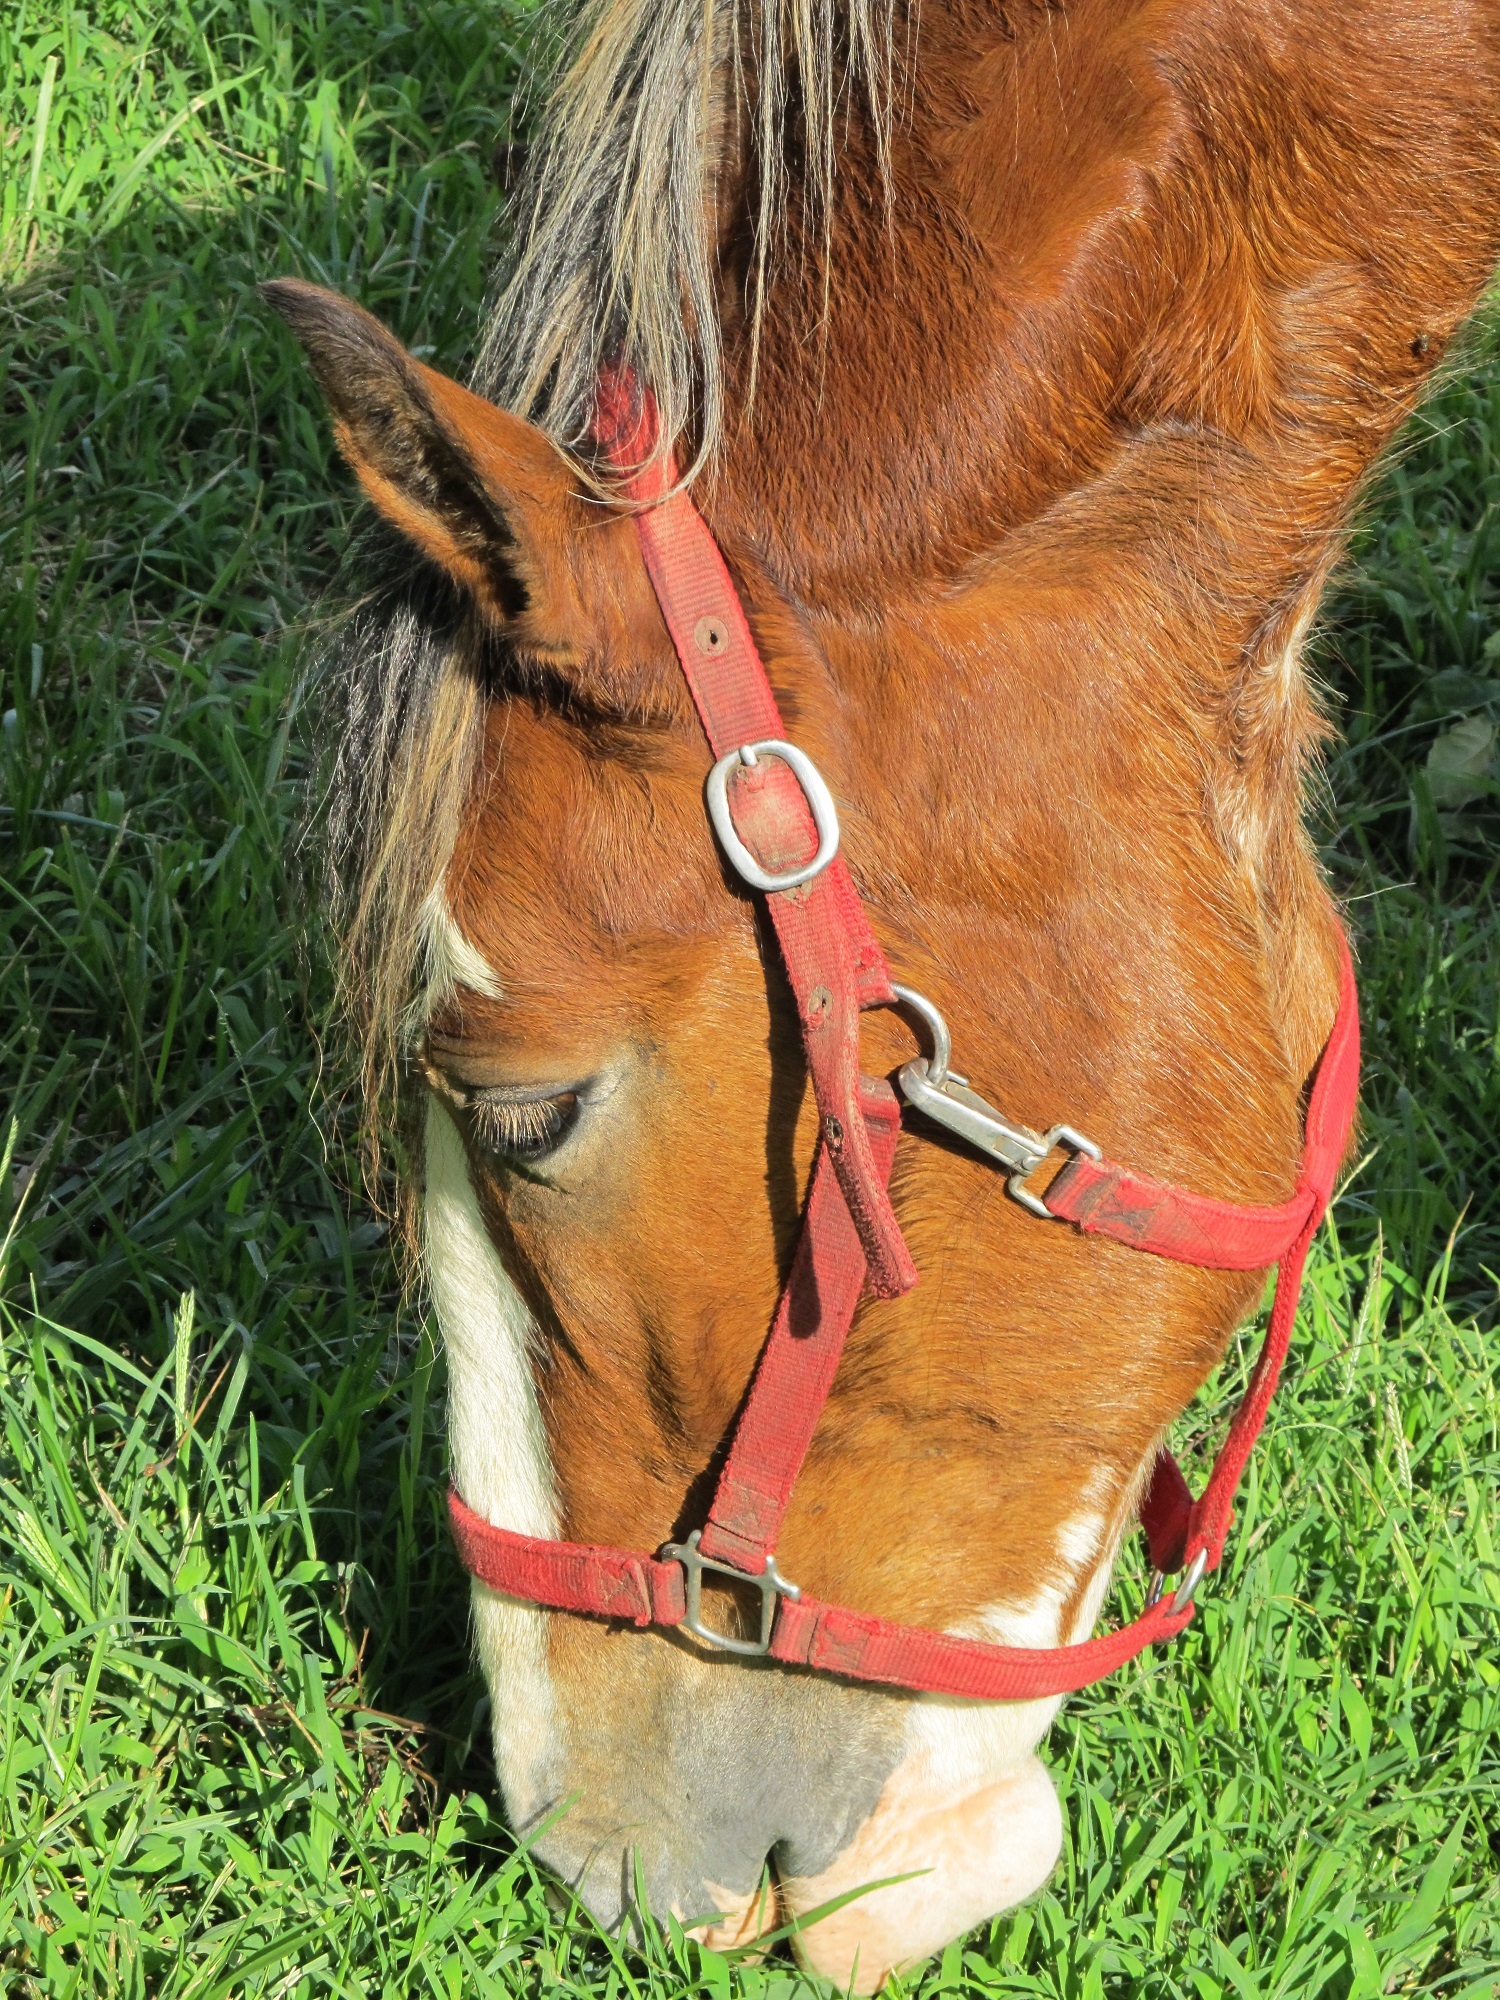
farm, portrait, young, pasture, grazing, horse, rein, mammal, mane, agriculture, close up, bridle, paddock, head, mare, purebred, halter, clydesdale, yearling, horse like mammal, mustang horse, horse tack